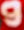
Number: 9